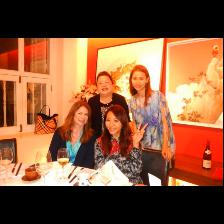
Label: Human